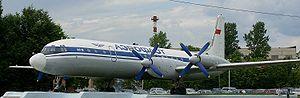
Le vol Aeroflot 721 était un vol intérieur régulier transportant des passagers entre Moscou et Ioujno-Sakhalinsk en Russie soviétique. Le mercredi 2 septembre 1964, l'avion, un Iliouchine Il-18, s’écrasa sur le flanc d'une colline à l'approche de Ioujno-Sakhalinsk, tuant 87 des 93 personnes à bord. À l'époque, ce fut l’accident le plus meurtrier d’un Il-18 et l’accident aérien le plus meurtrier sur le sol russe.